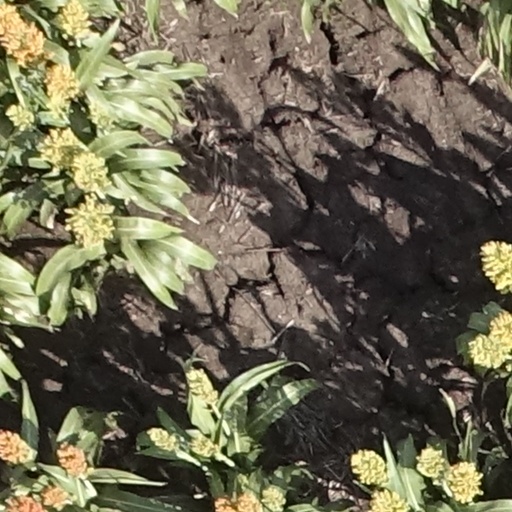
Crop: sorghum